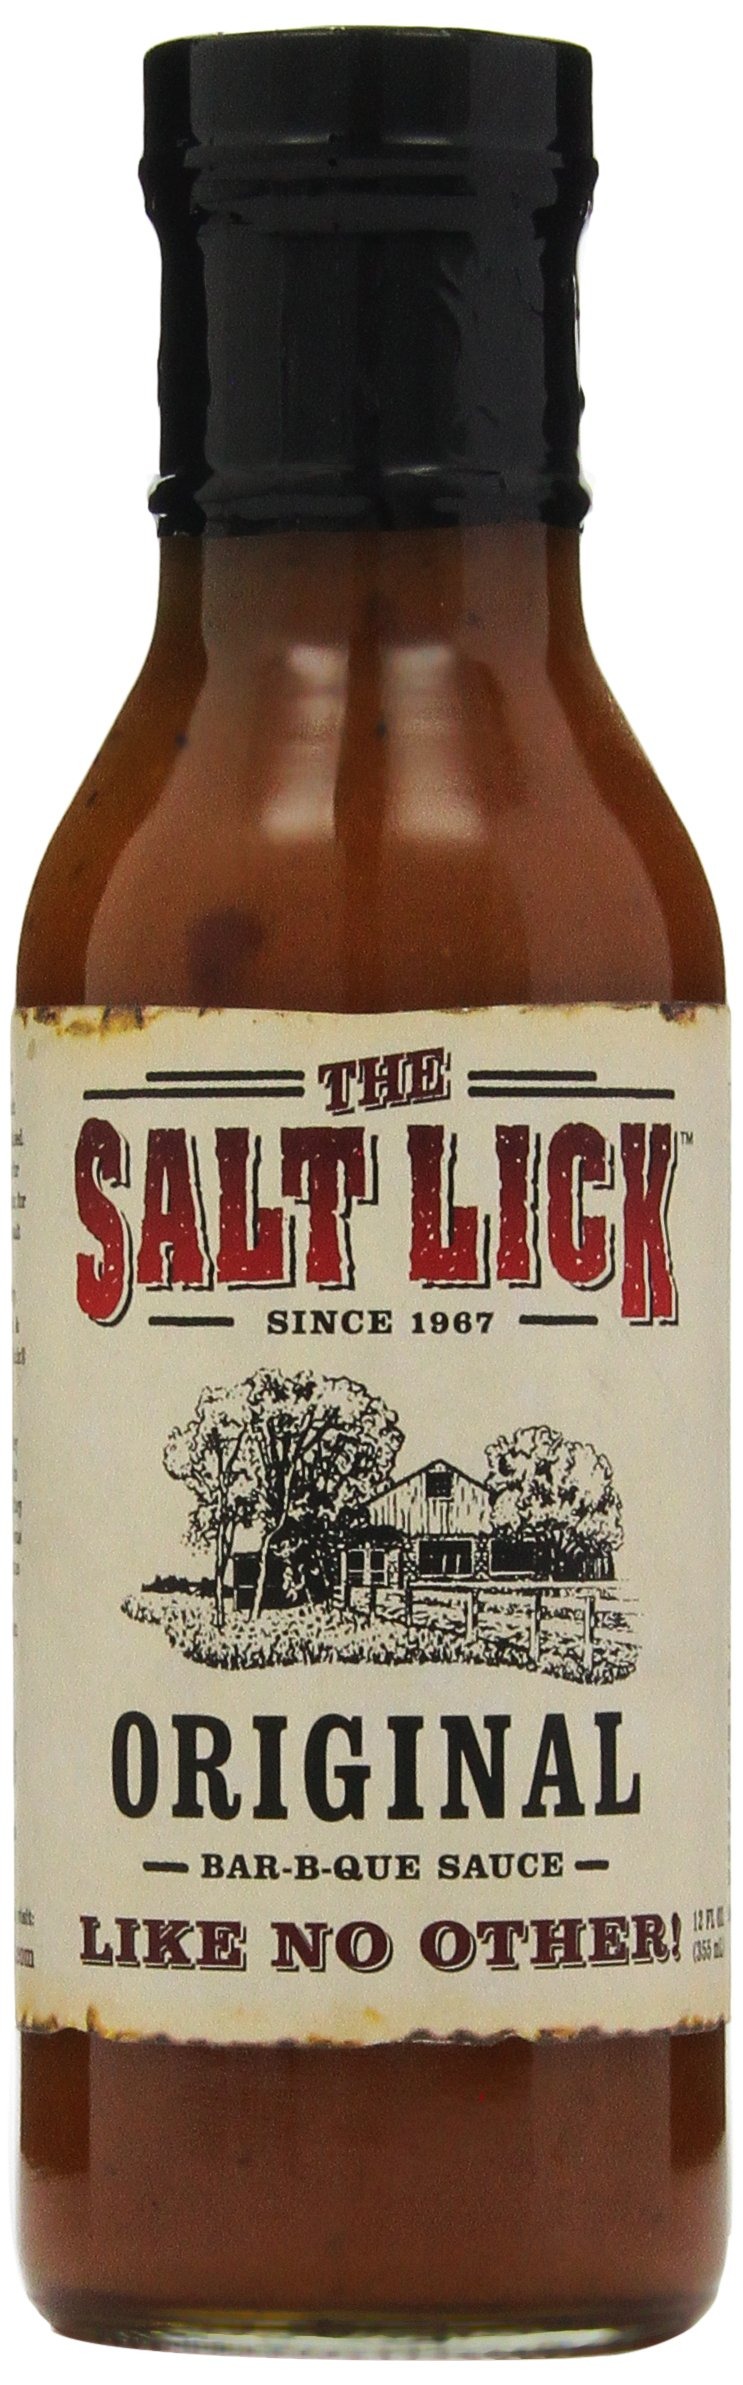
Item Name: Salt Lick Original BBQ Sauce, 12 Ounce - 6 per case.
Bullet Point 1: Pack of six, each bottle holds 12 ounce (total of 72 ounce)
Bullet Point 2: A nice natural sweet mustard smell with a hint of mystery
Bullet Point 3: It has a rich thick flavor
Value: 72.0
Unit: Fl Oz

Price: 15.19